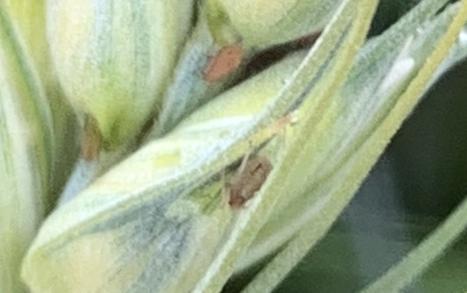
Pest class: english_grain_aphid